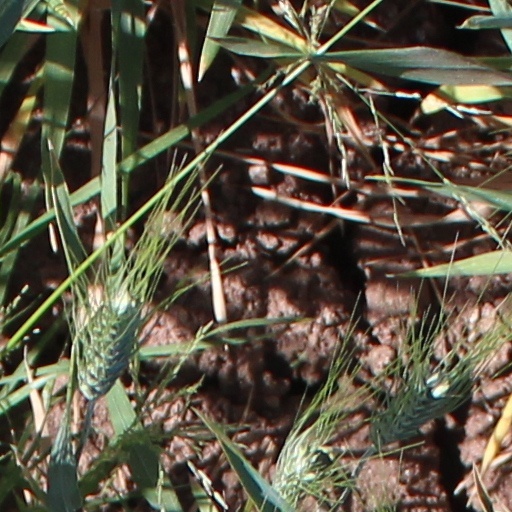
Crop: wheat